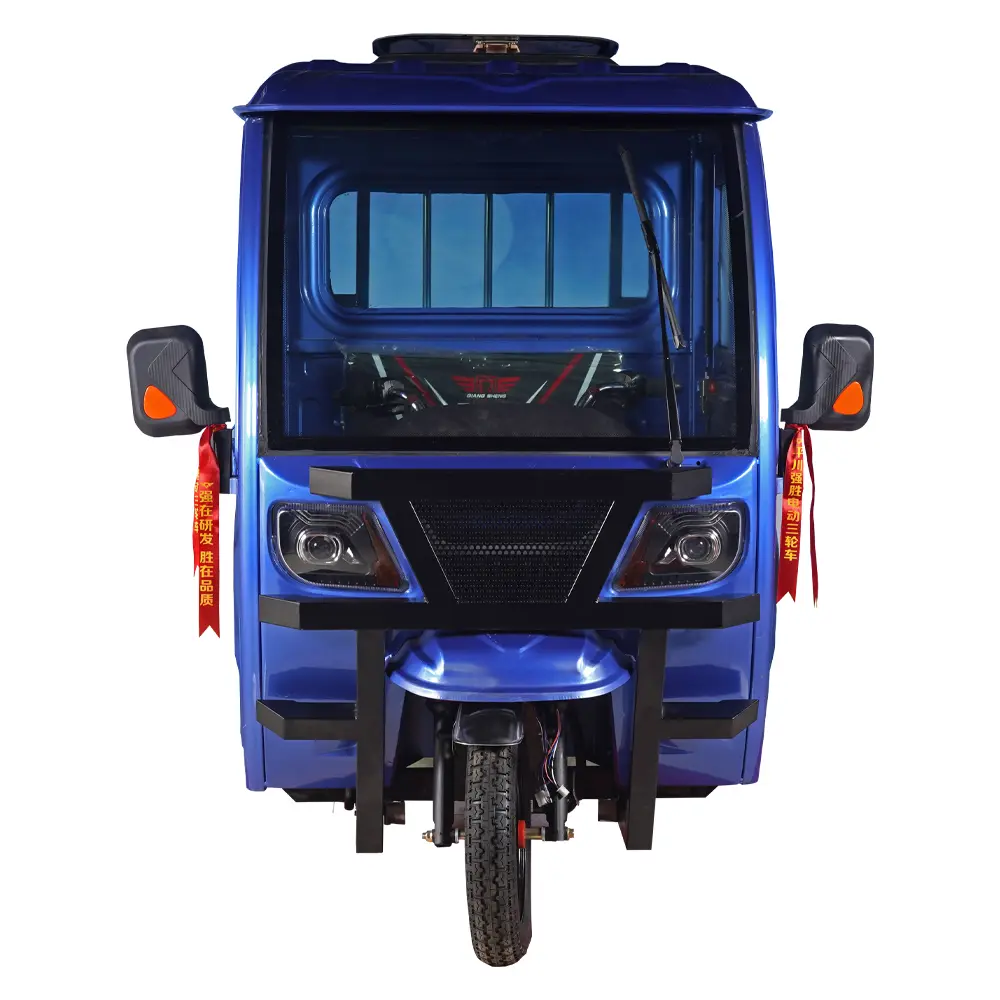
Vehicle type: Auto Rickshaws